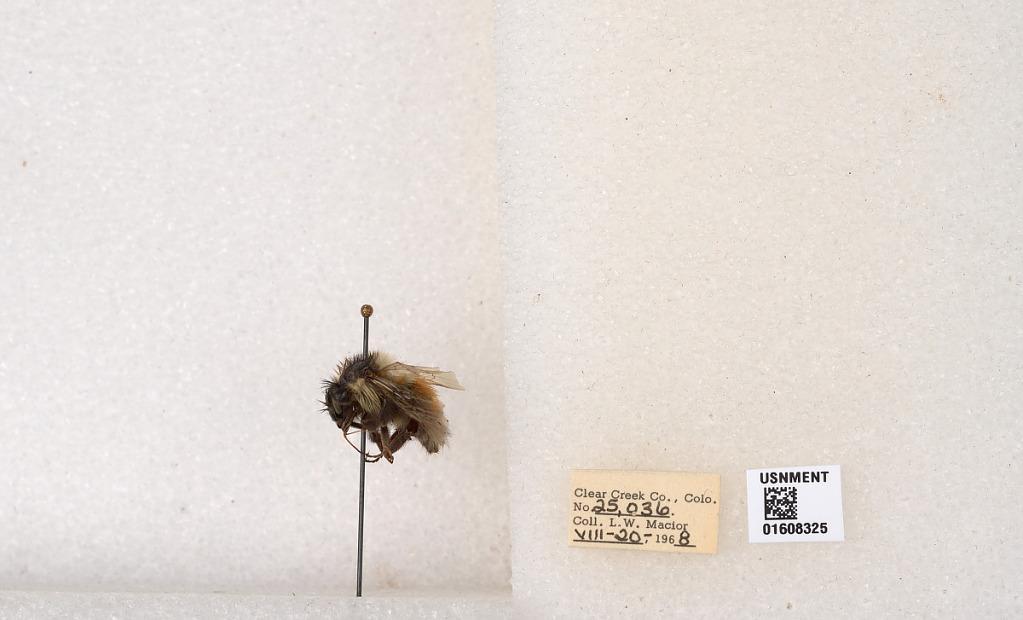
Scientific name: Bombus (Pyrobombus) sylvicola Kirby
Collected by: L. Macior
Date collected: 1968-8-20
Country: United States
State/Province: Colorado
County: Clear Creek
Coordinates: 39.6891, -105.644